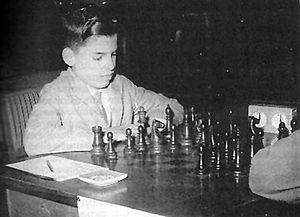
Henrique Mecking est un joueur d'échecs brésilien, grand maître international depuis 1972, qui fut numéro trois mondial en 1978.